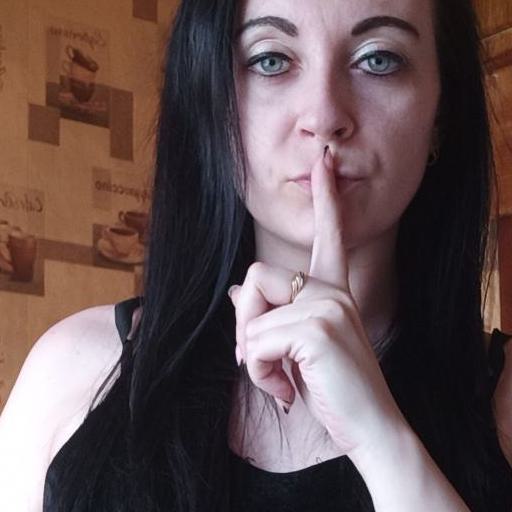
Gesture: mute